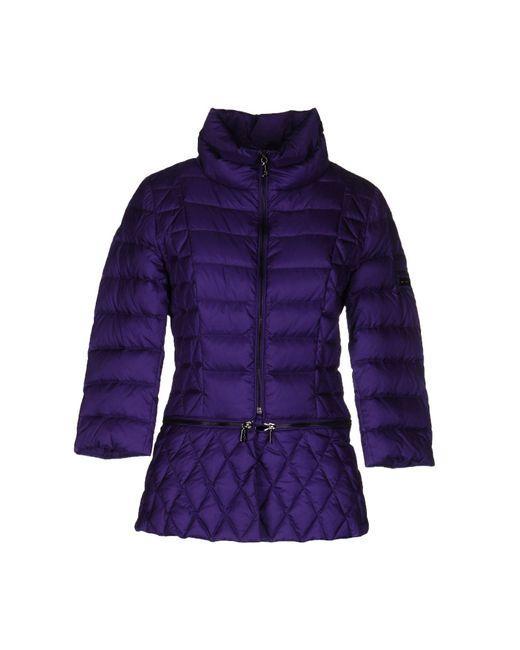
Eine einfache lila Parka-Winterjacke für Damen